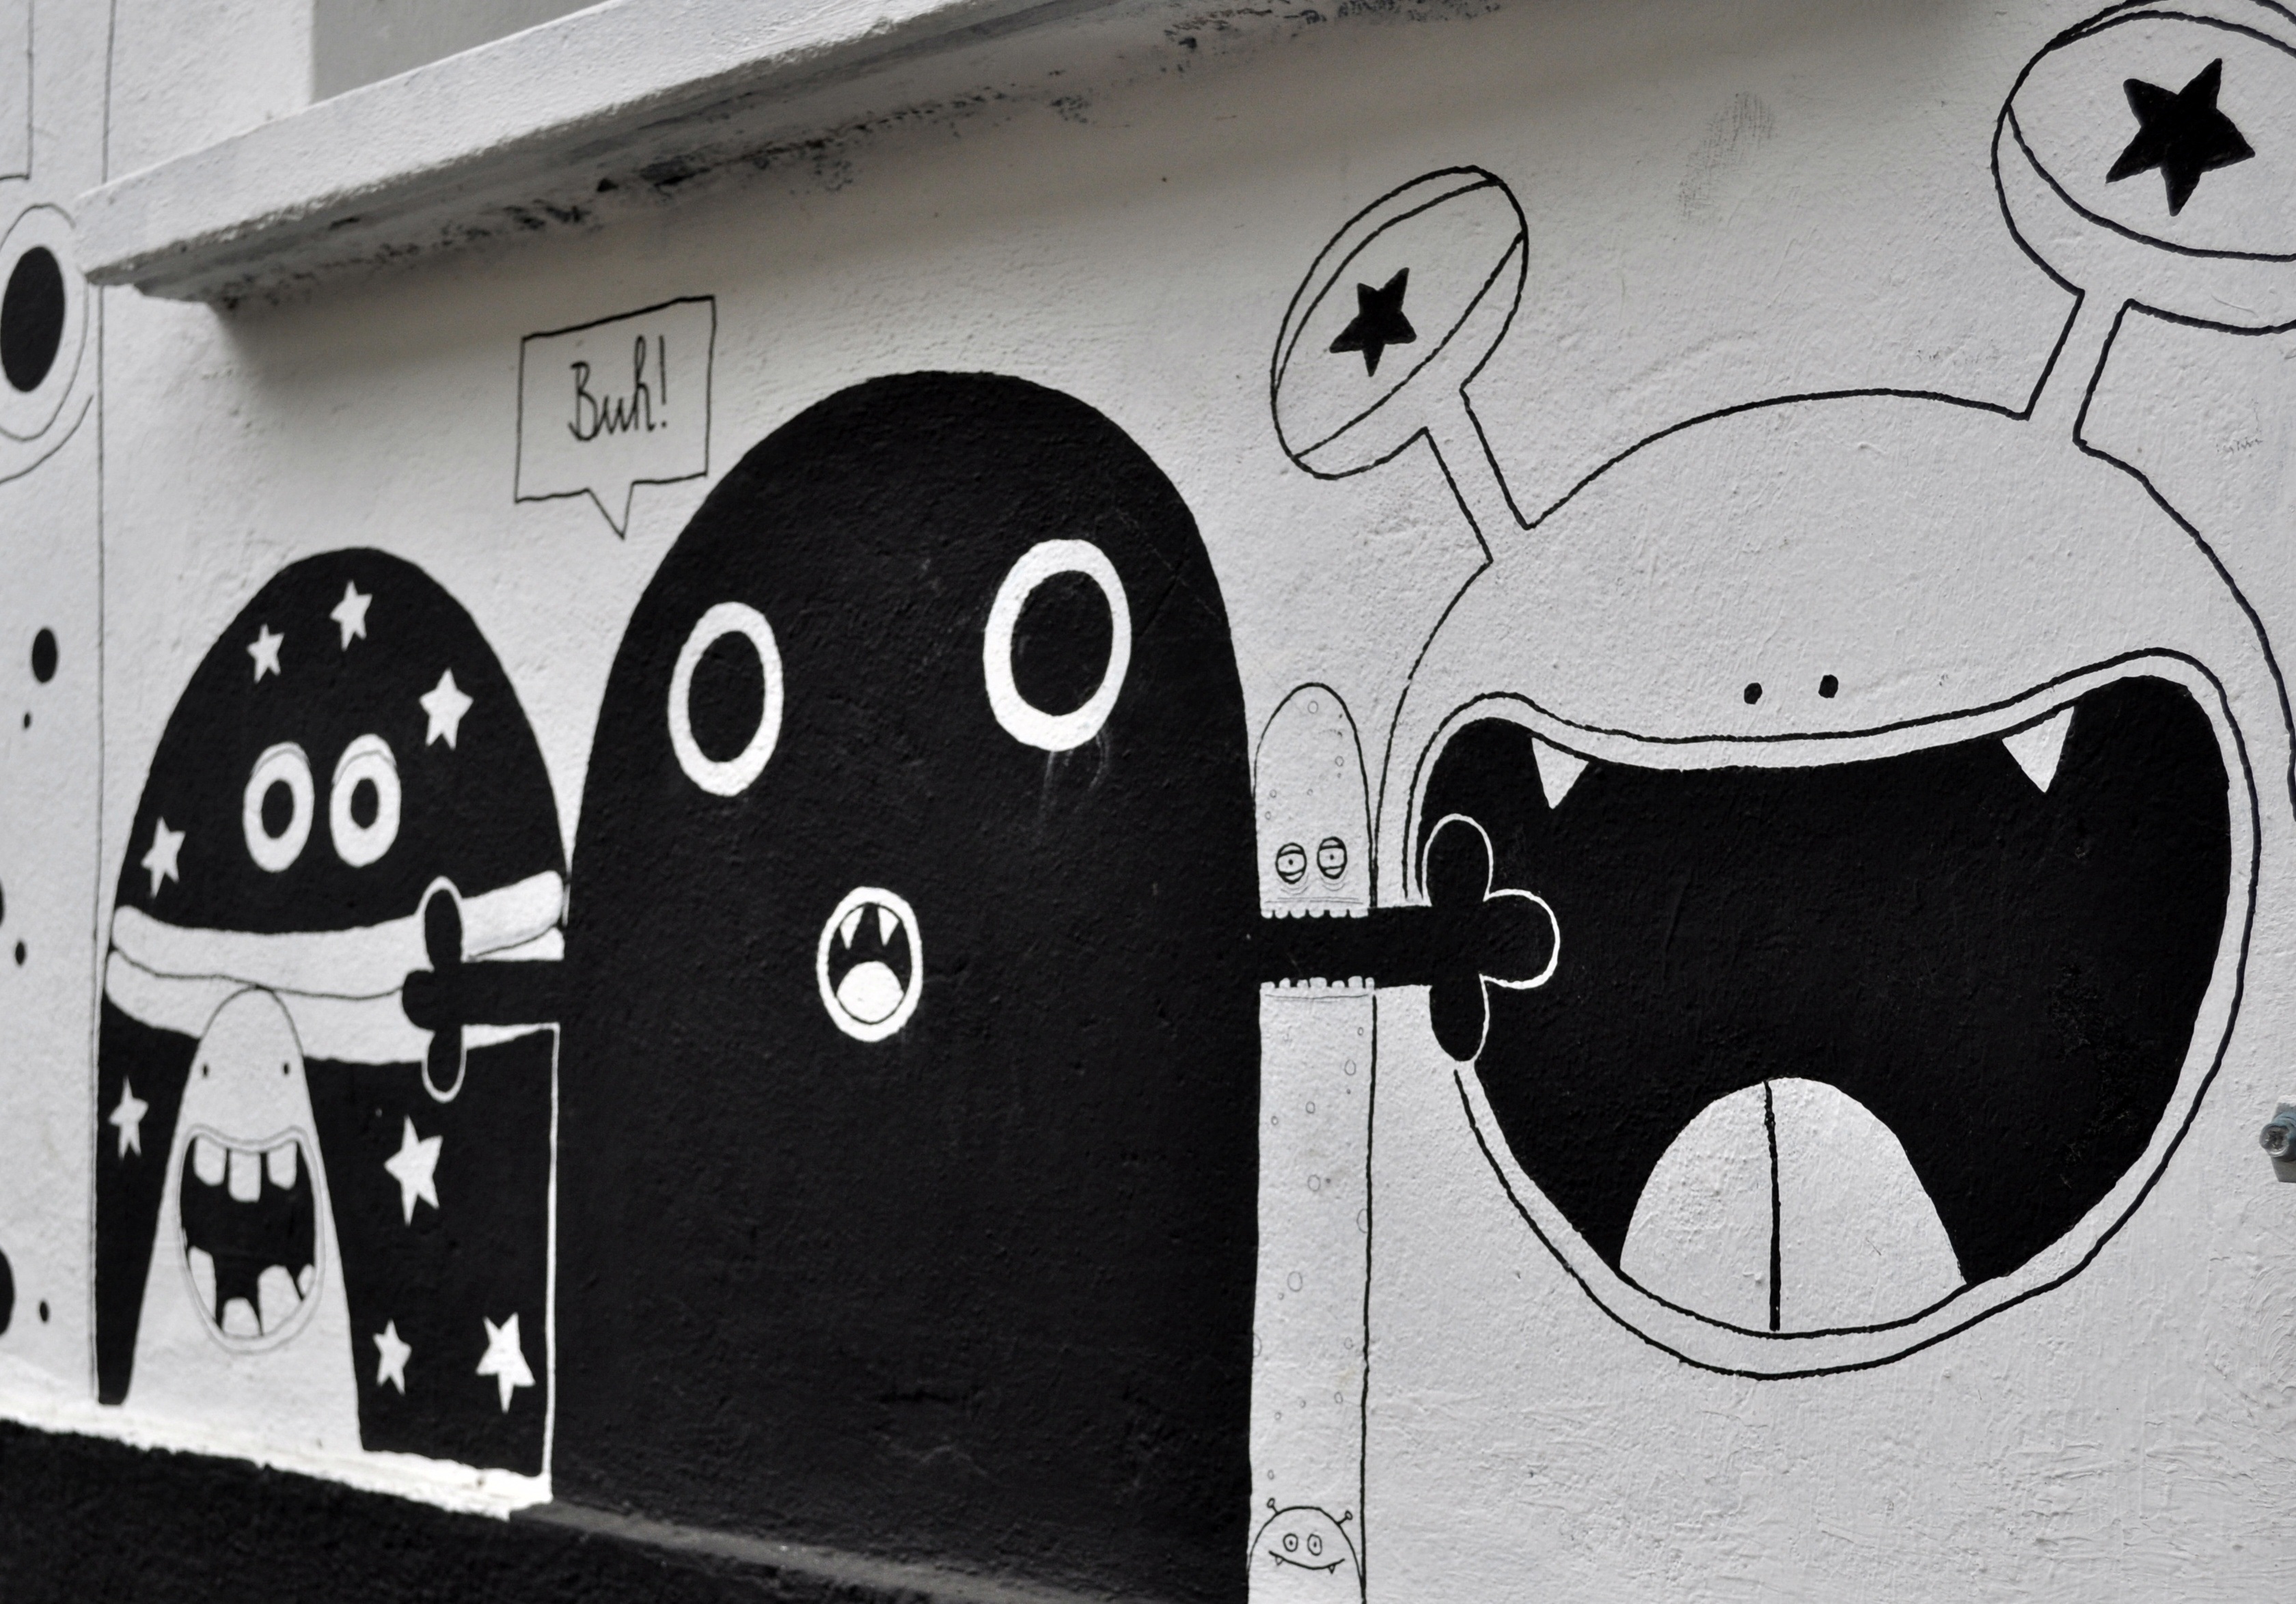
black and white, white, facade, black, monochrome, graffiti, street art, art, drawing, illustration, berlin, shape, cartoon, hauswand, monochrome photography